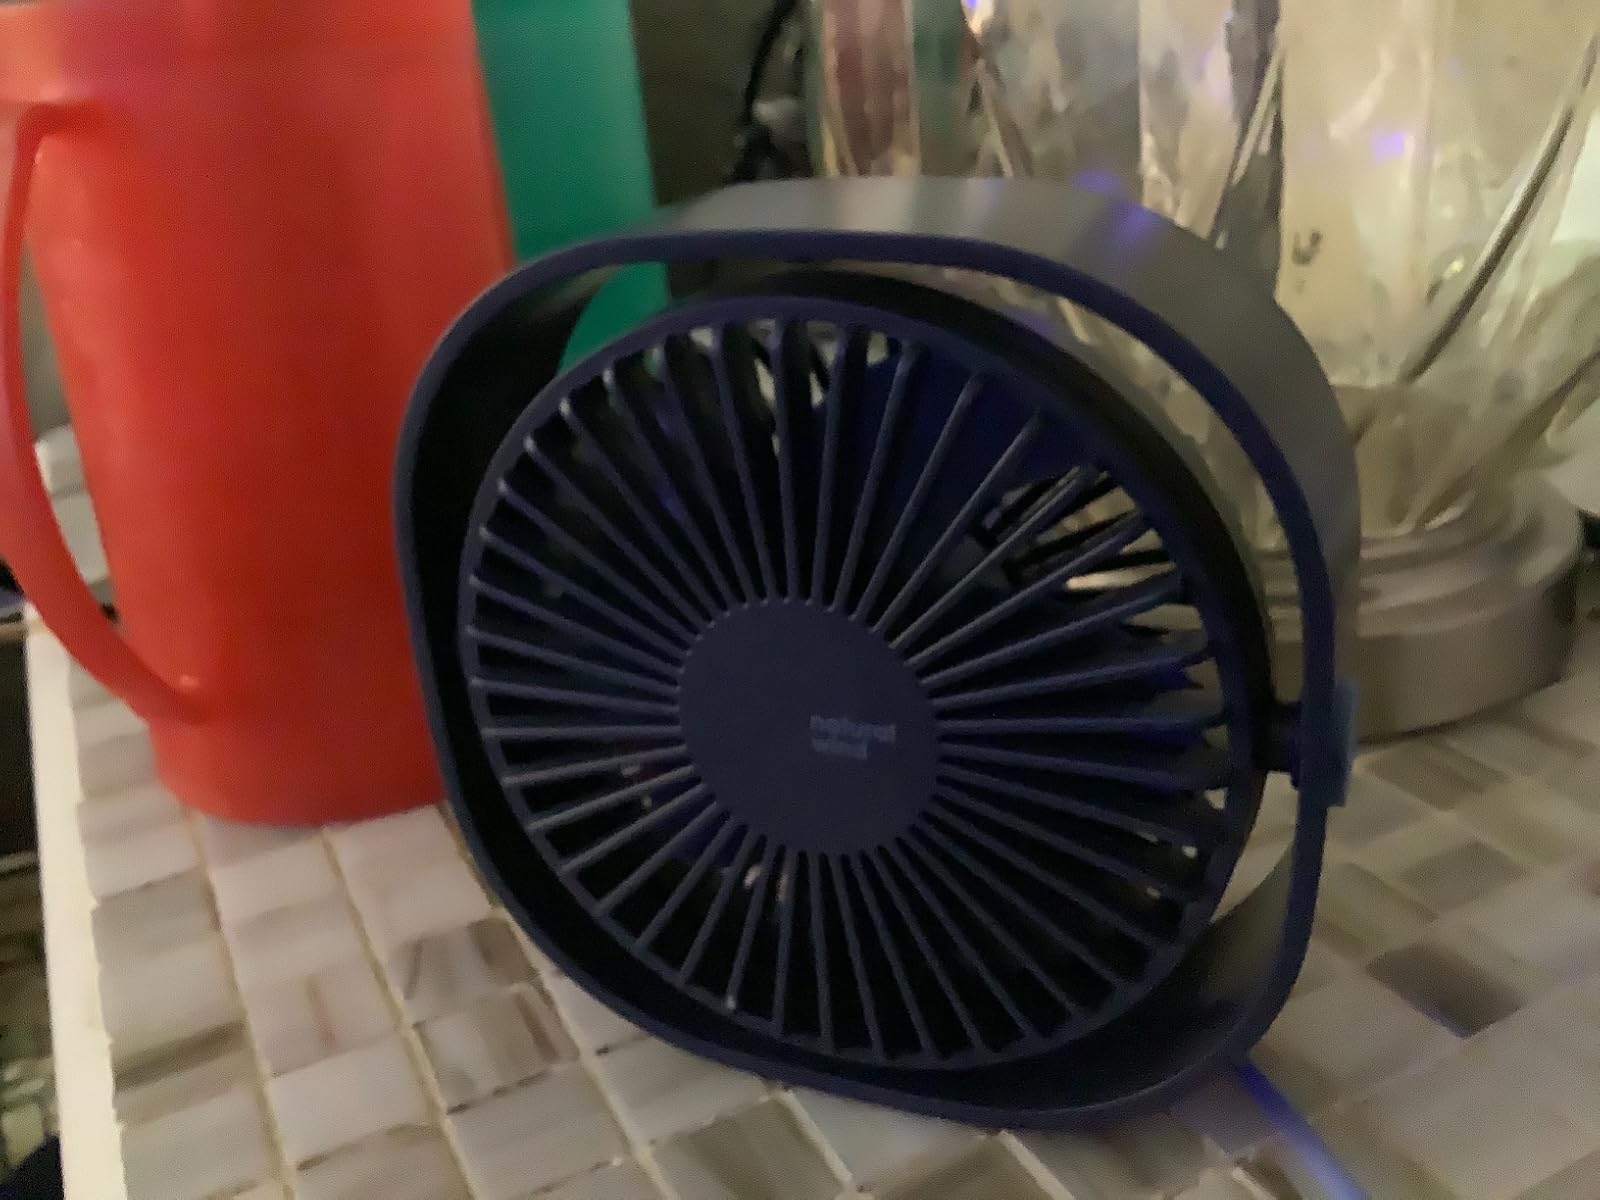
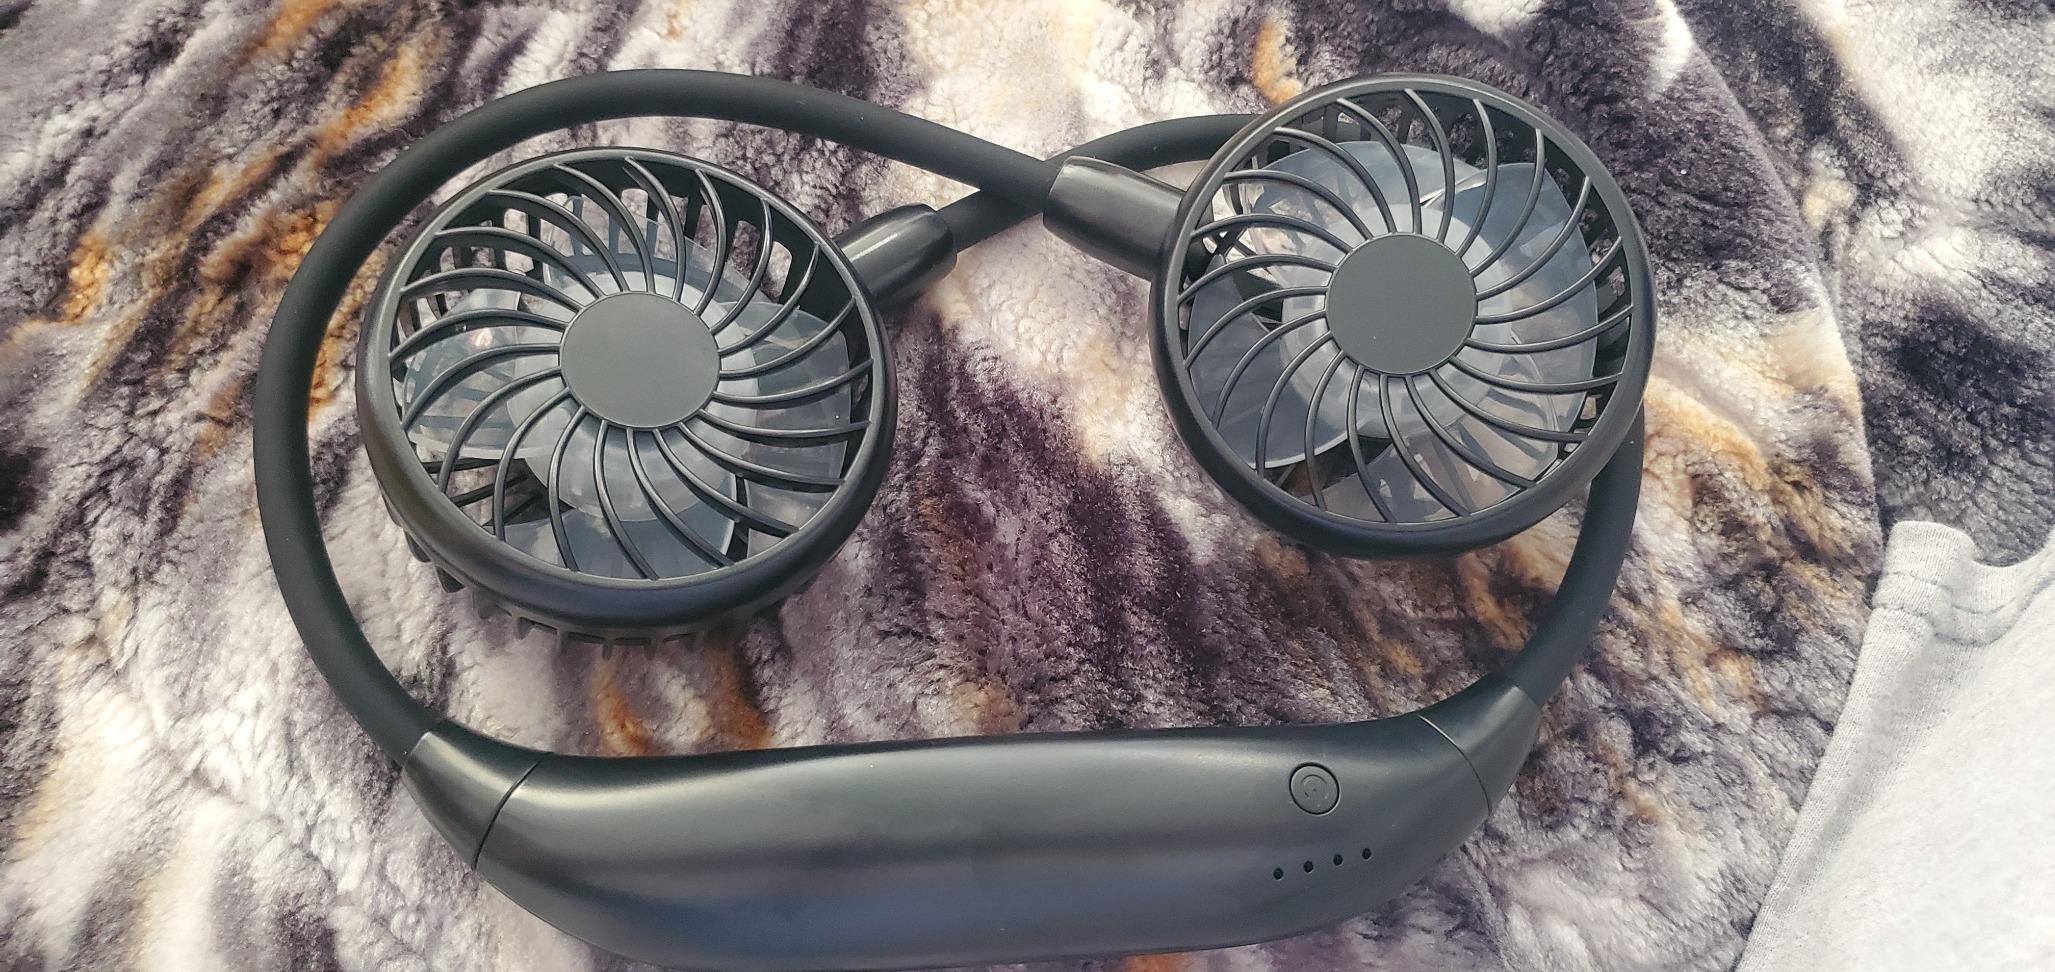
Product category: fan
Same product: no